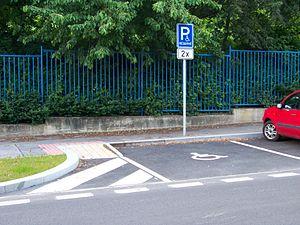
L'accessibilité aux personnes handicapées est la possibilité pour les personnes handicapées d'accéder à un lieu physique ou à des informations.